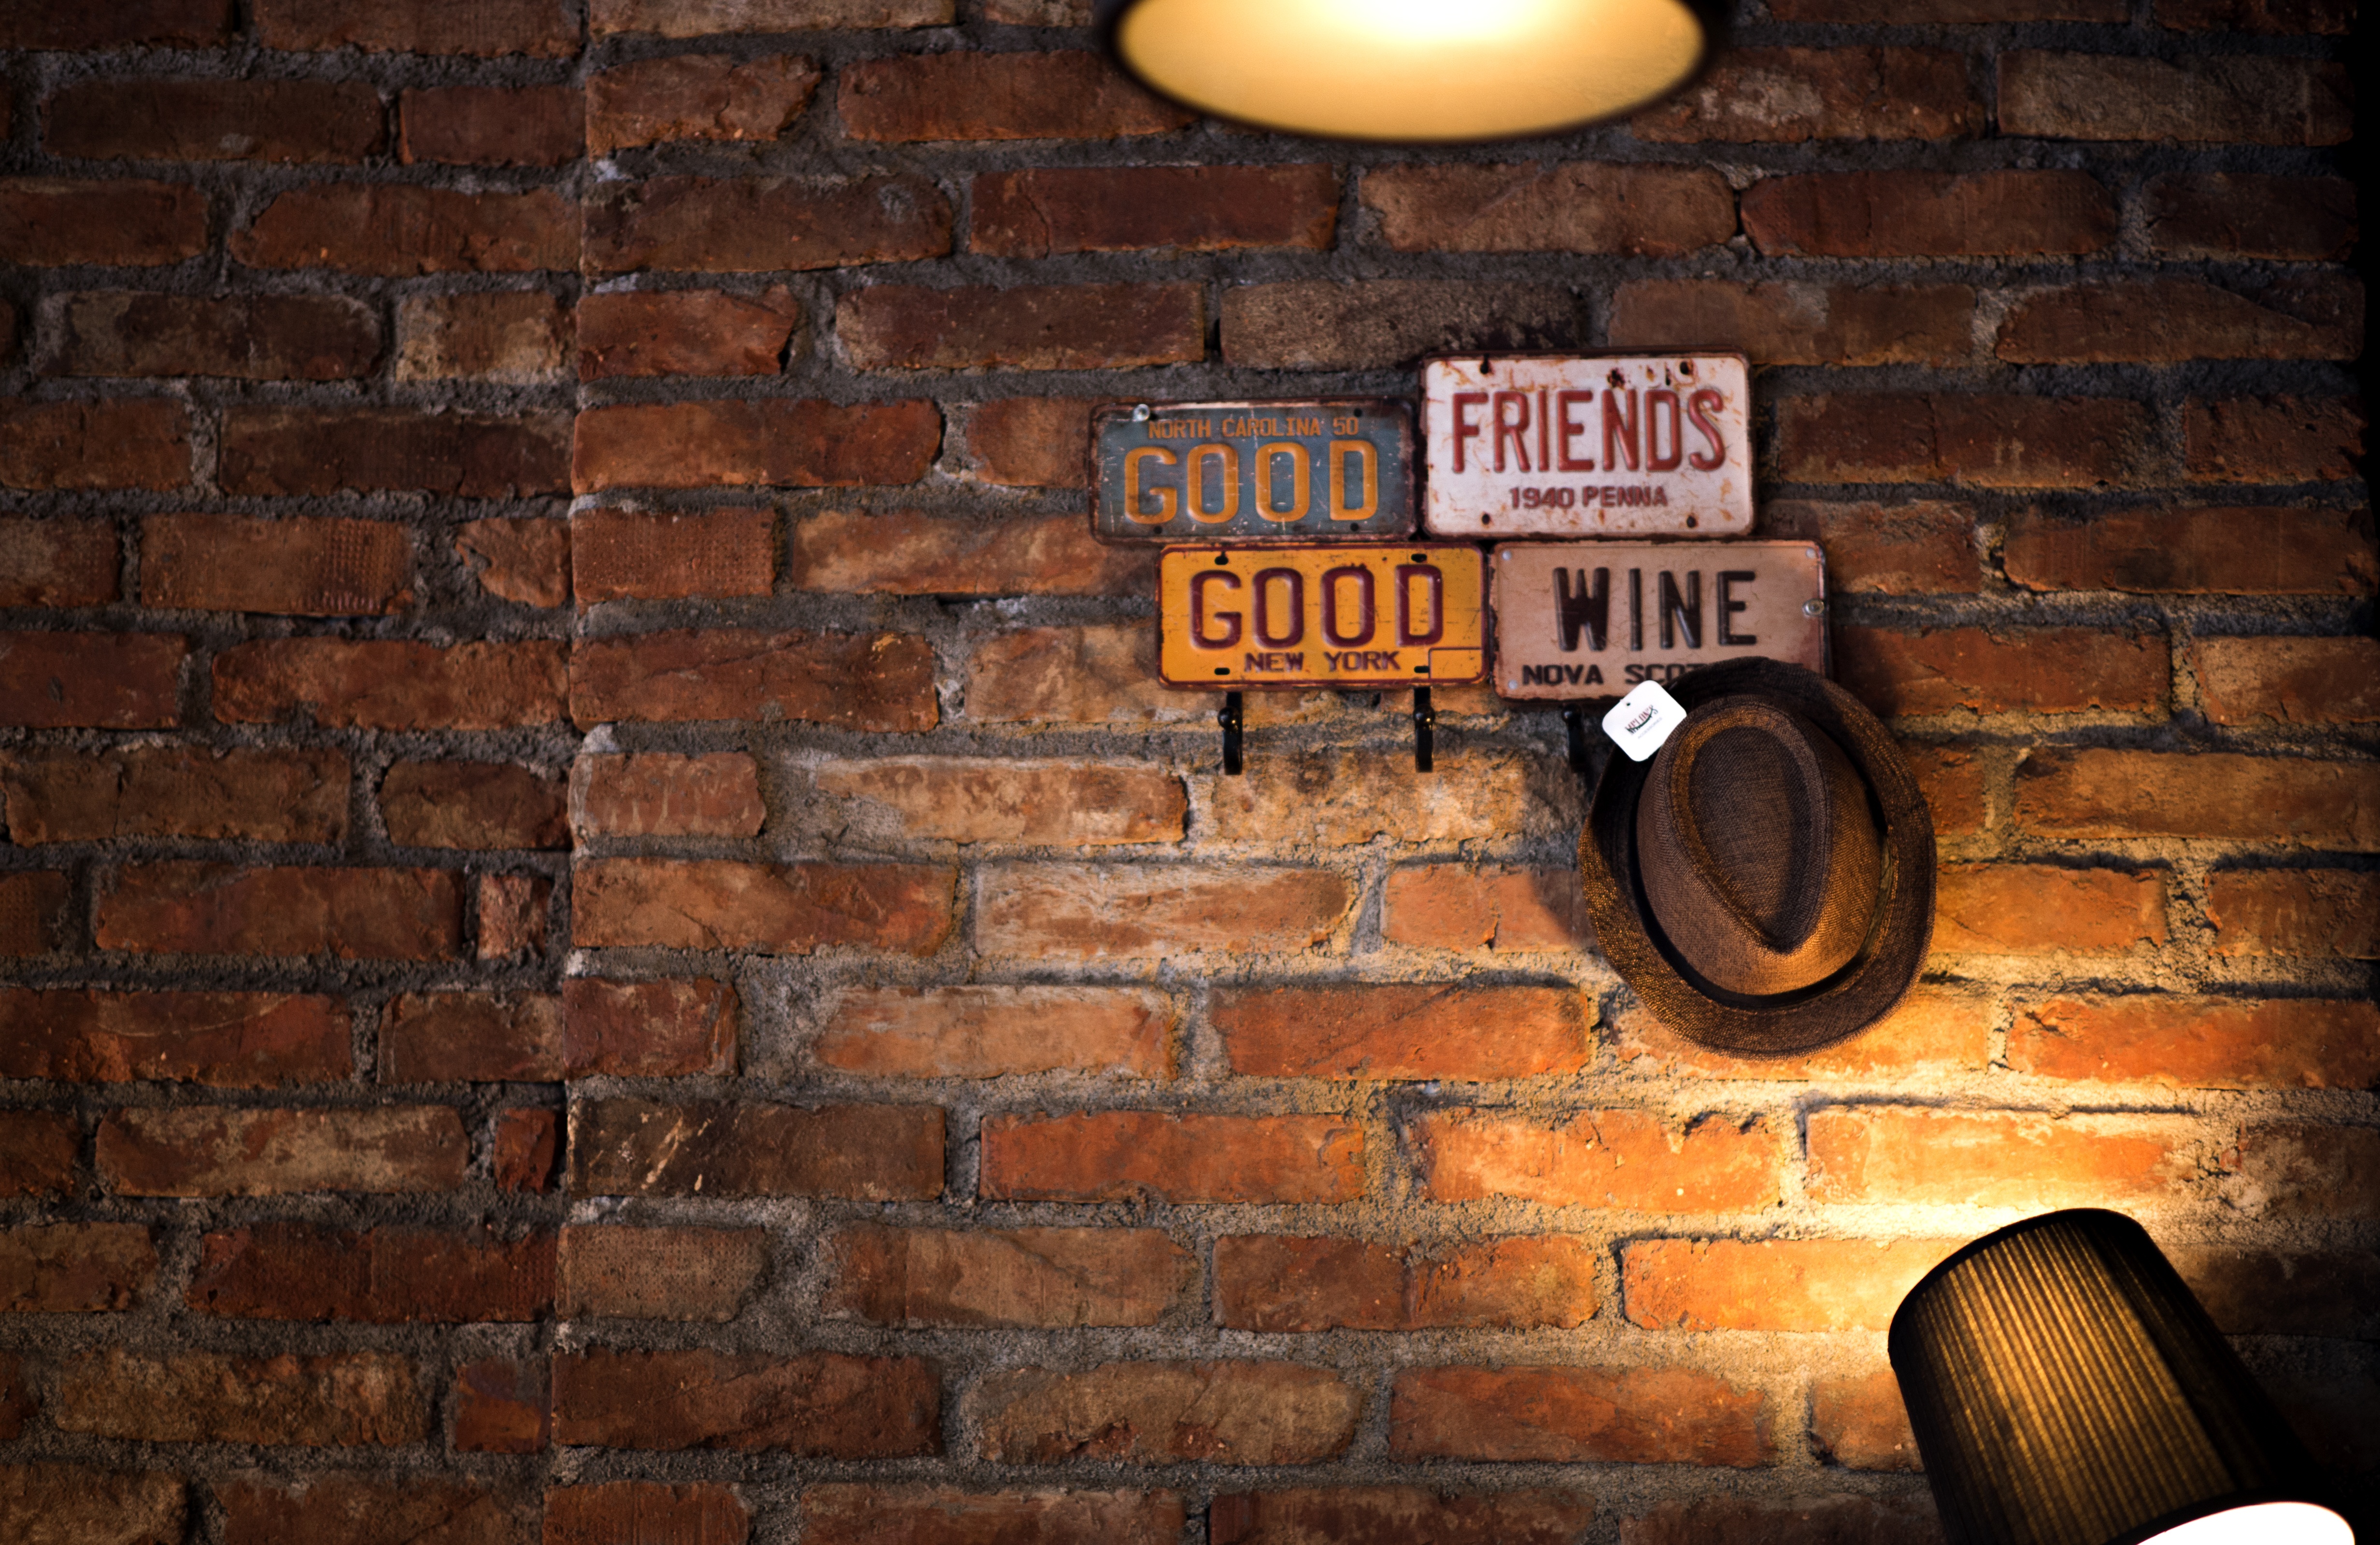
board, wood, time, wall, line, action, frame, black, brick, lighting, modern, material, start, sketch, design, bricks, brickwall, age, make, style, icon, brickwork, multicolor, moment, results, enhance, success, phrase, inspirational, develop, progress, beginning, act, quotes, better, improve, motivational, encouragement, happen, accomplish, refine